Alain Escada

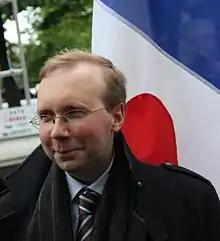
Escada in May 2013

Alain Escada, born 16 May 1970 in Brussels, is a Belgian far-right activist. Since 2012, he has been the chairman of Civitas, a French Traditionalist Catholic organization. Under his leadership, in 2012–13, Civitas opposed same-sex marriage in France, with Escada calling it a "Pandora's box" for polygamy and incest.